Pietro Gerra

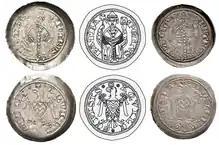
Coins minted by Gerra as patriarch

Pietro Gerra or Guerra (. 19 February 1301) was an Italian ecclesiastic who held a series of important posts. He was born in the first half of the thirteenth century at Ferentino, where he became a canon of the local cathedral. He was later appointed to a chaplaincy in the Roman "curia" before being consecrated bishop of Sora (20 April 1267). On 2 August 1278 he was transferred to the diocese of Rieti, where he built the episcopal palace. He was promoted to the archdiocese of Monreale in Sicily on 22 July 1286 and consecrated 20 August 1286. Between 1296 and 1298, he served as the apostolic administrator of the diocese of Nola. He had the favour of Pope Boniface VIII, who appointed him papal legate in the Romagna and then, on 6 January 1298, appointed him archbishop of Capua. His final move was on 8 July 1299 to the Patriarchate of Aquileia, a prestigious office with extensive temporalities. He disputed jurisdiction with the Republic of Venice over certain tenants whose lands had been occupied by republican troops. Pope Boniface arbitrated a resolution.